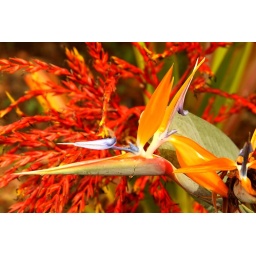
Birds of Paradise in front of a red flower